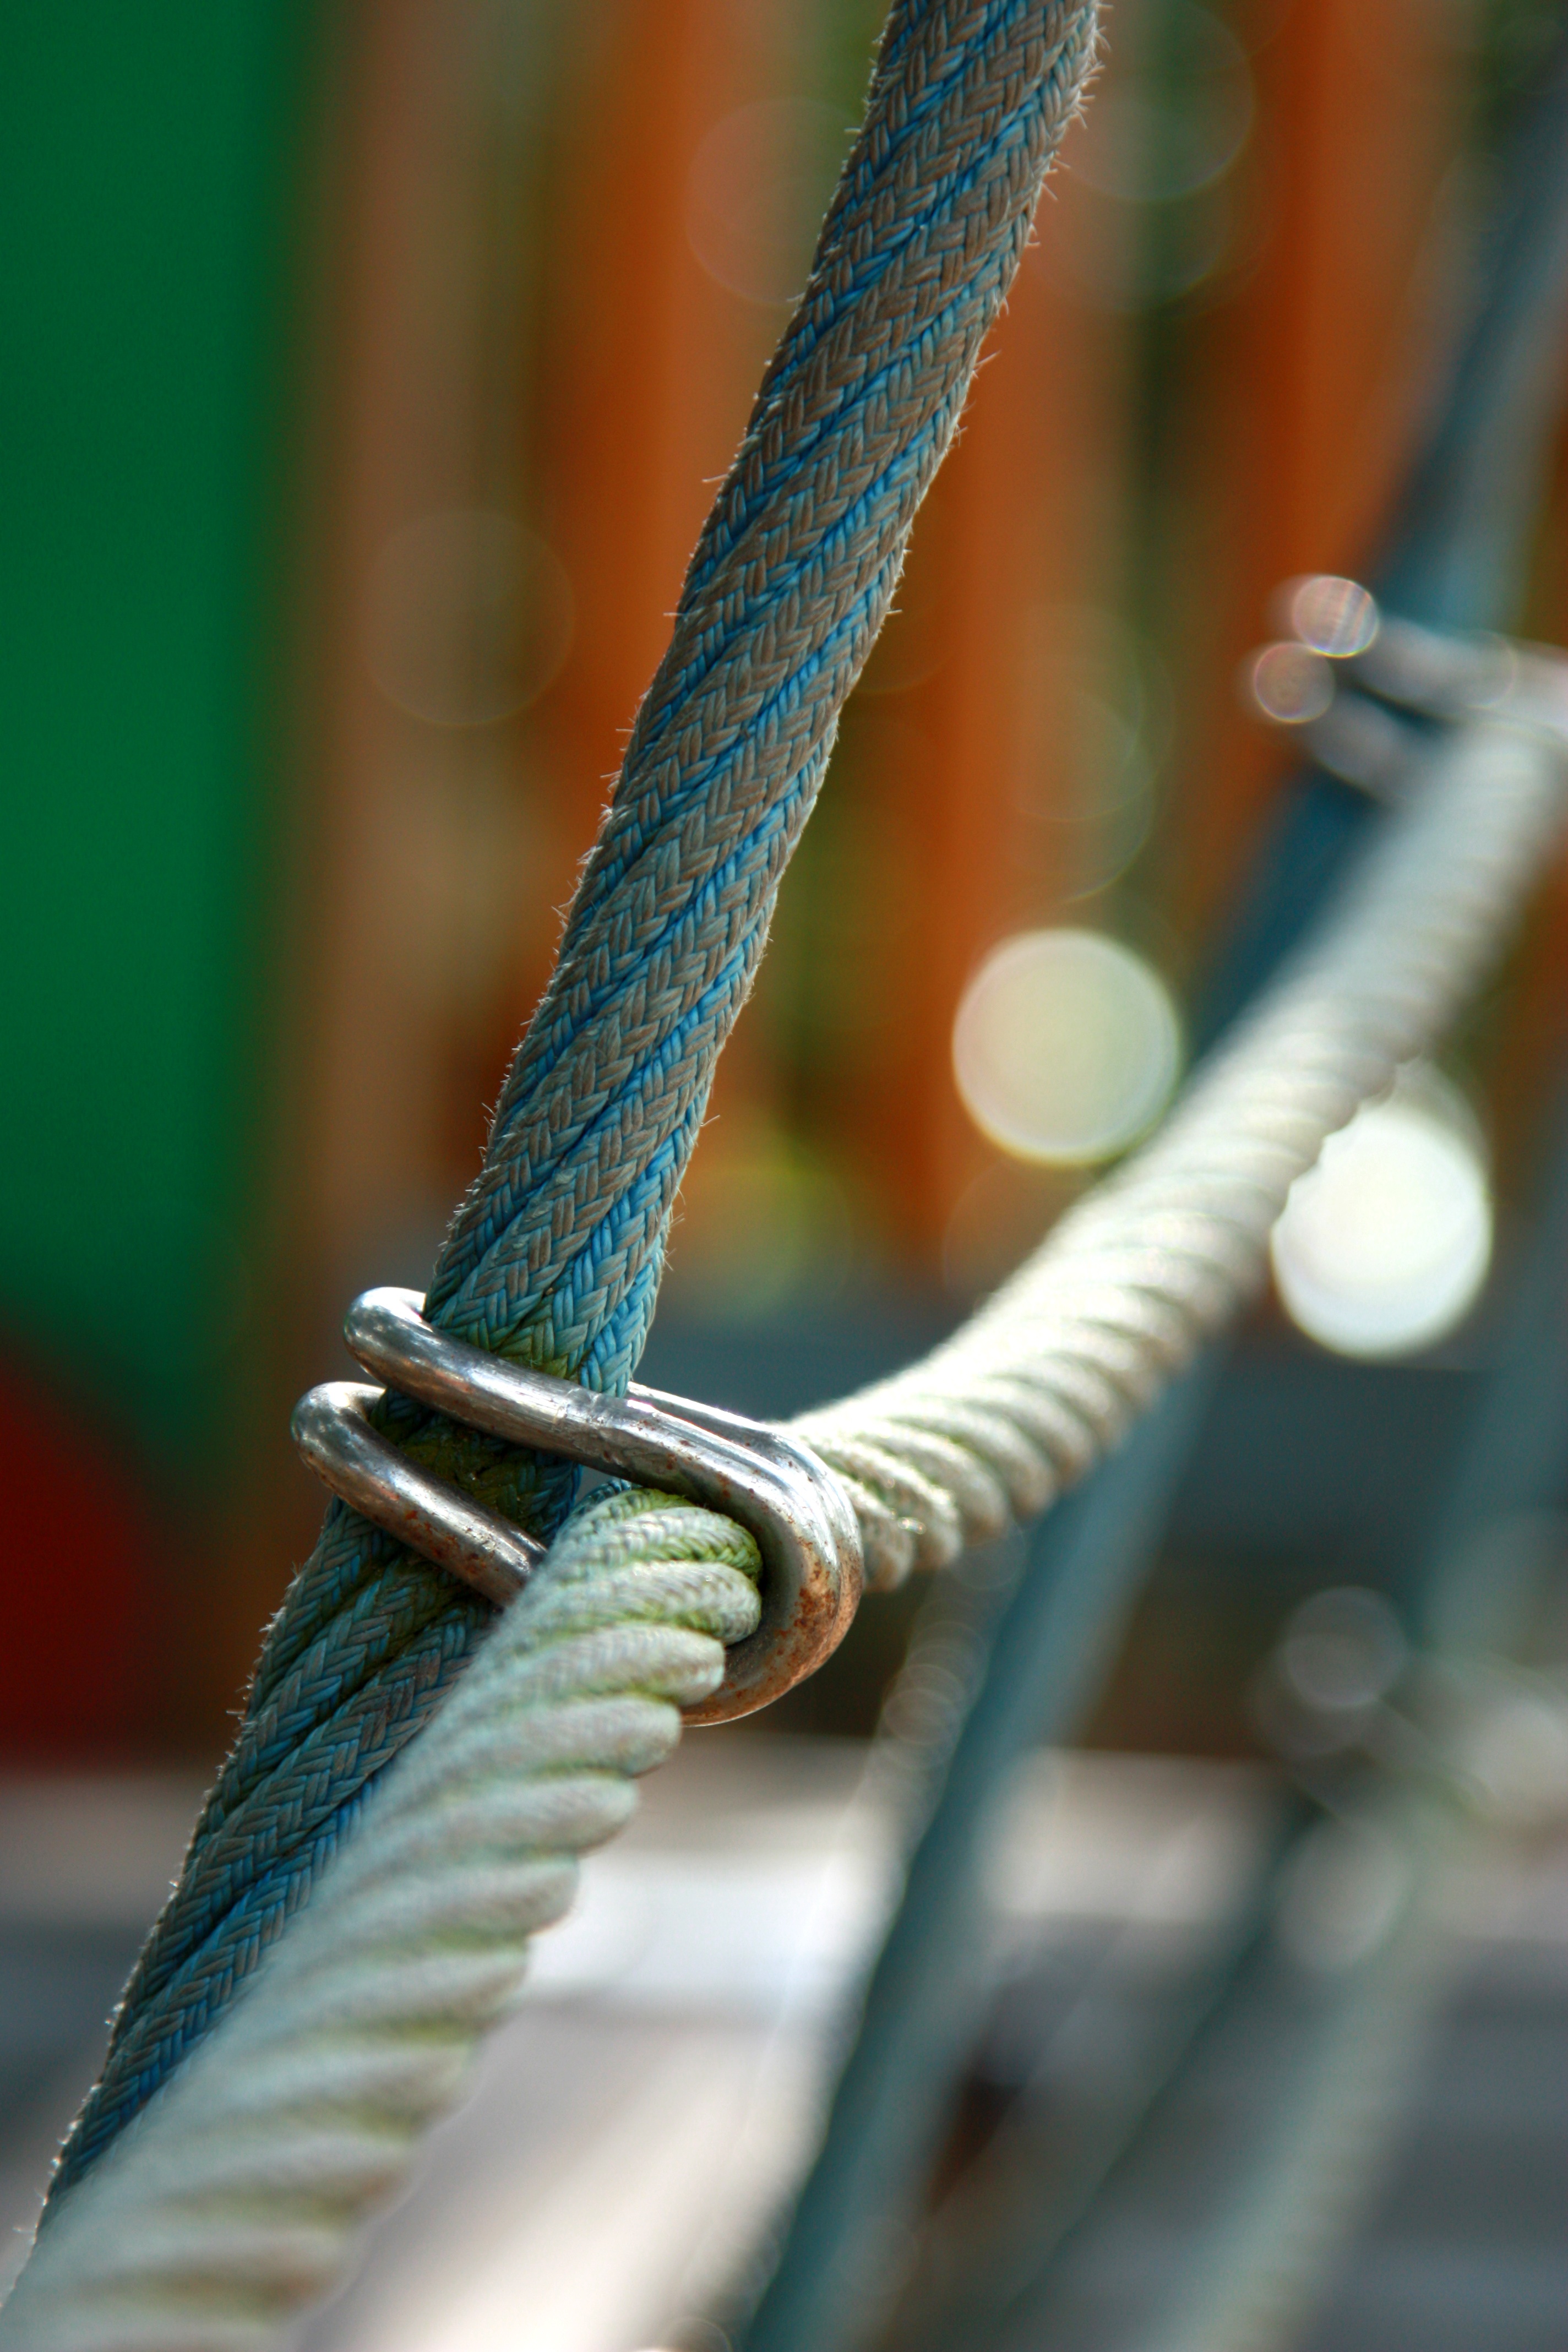
branch, rope, wing, wire, green, blue, link, curb, close up, connect, locked, macro photography, bind, plant stem